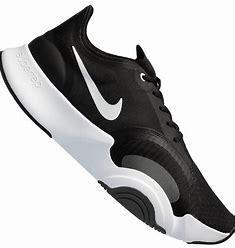
Brand: Nike
Model: Superrep Go